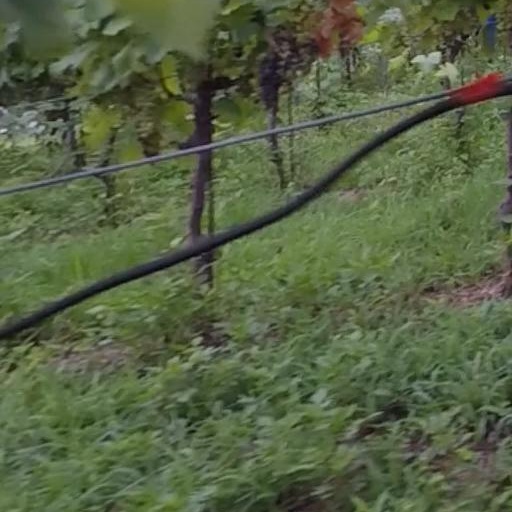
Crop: grape